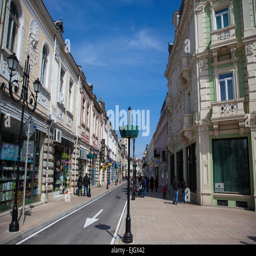
street in the old town part of a city